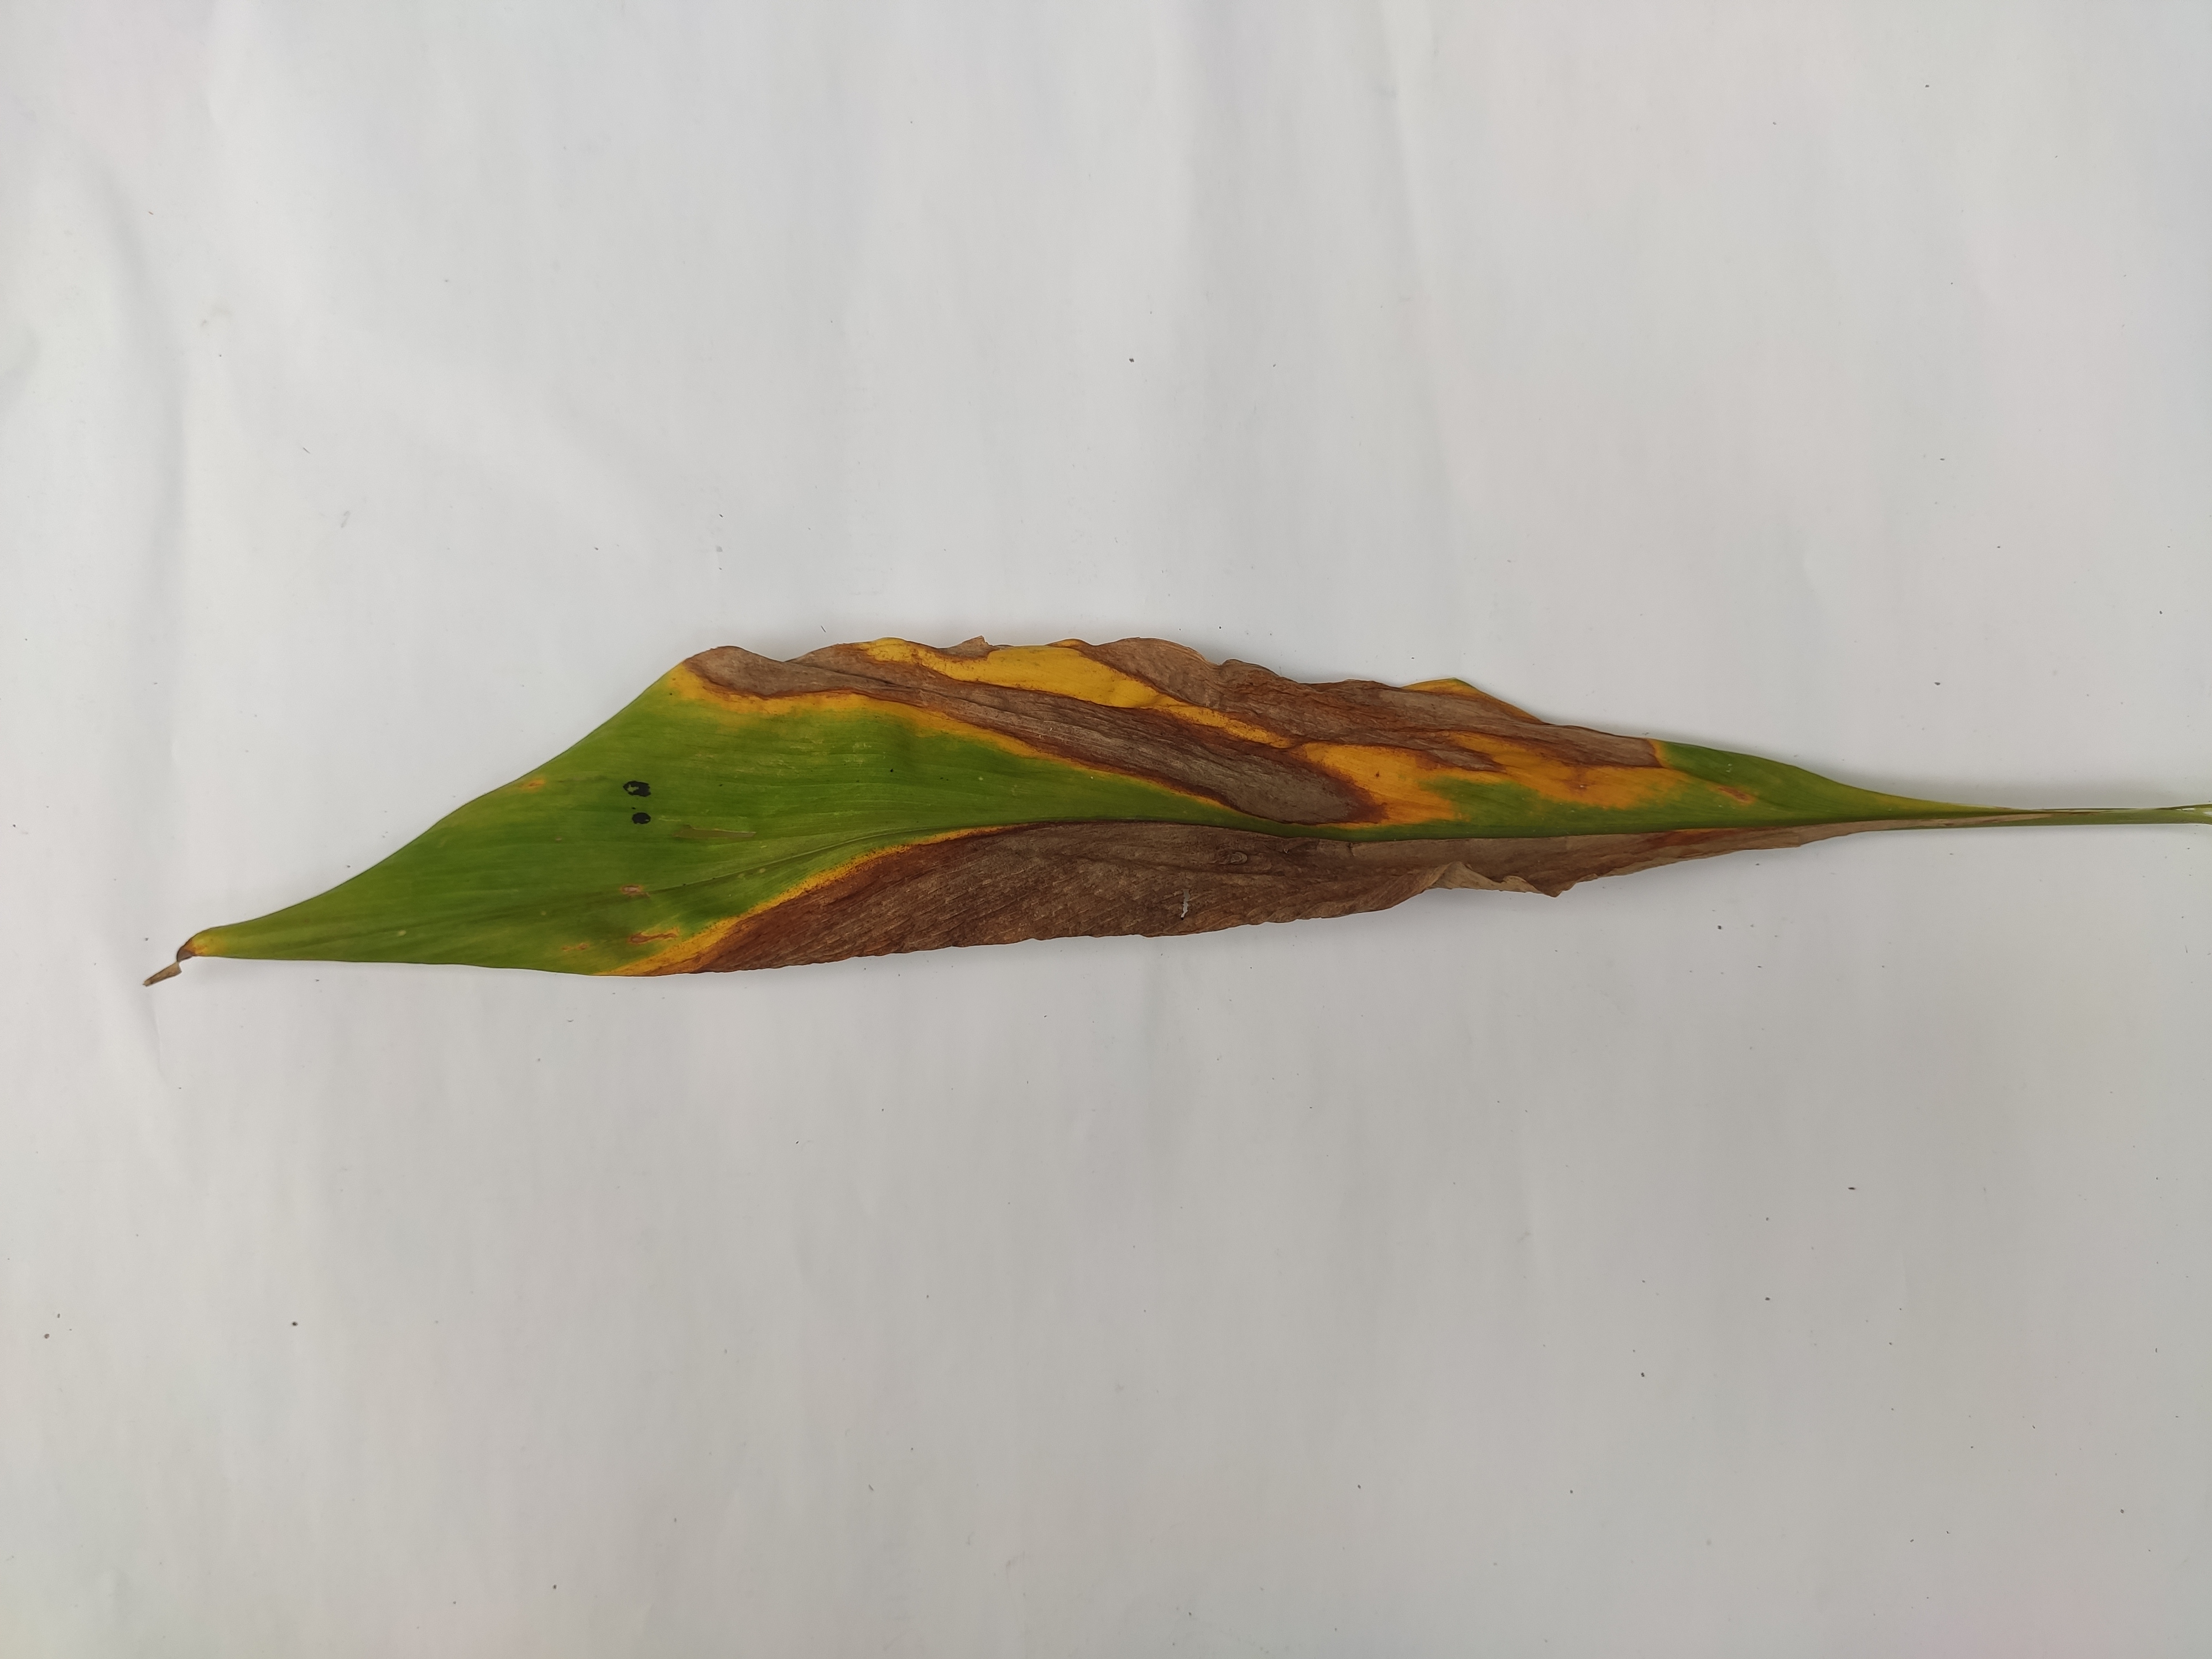
Label: Blotch